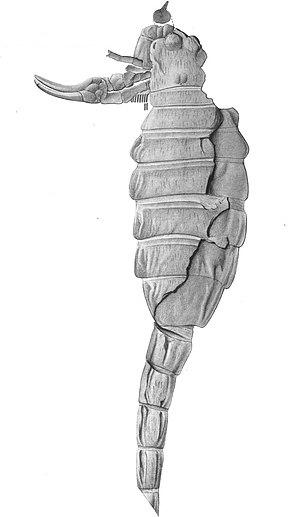
Proscorpius est un genre éteint de petits scorpions de la famille également éteinte des Proscorpiidae ; il était initialement classé parmi les euryptérides. Il a été découvert dans l'État de New York dans la formation géologique de Fiddlers Green, dans un niveau stratigraphique daté du Pridoli, soit il y a environ 420 Ma.